Little Nicholas

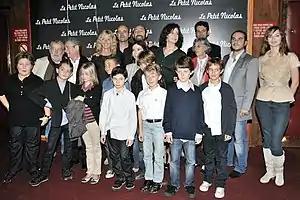
Cast and crew at the premiere of the film at the Le Grand Rex in Paris, September 20, 2009.

On review aggregator website Rotten Tomatoes, the film holds an approval rating of 60% based on 10 reviews. David Parkinson of Empire Online gave the film three out of five stars, saying, "Charmingly capturing the misconceptions of childhood and ebulliently played by a knowing cast, it should delight all ages." Phelim O'Neill of The Guardian gave four stars out of five by saying that "It presents a gently humorous, beautifully shot idyllic version of childhood, all blue skies, good manners and not a hair out of place. It's a nice place to visit for the duration."